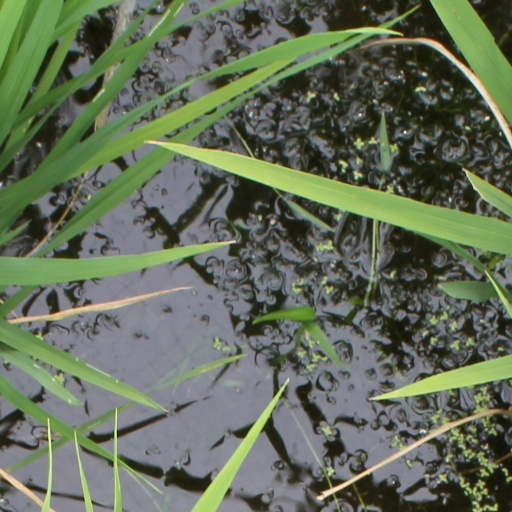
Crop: rice